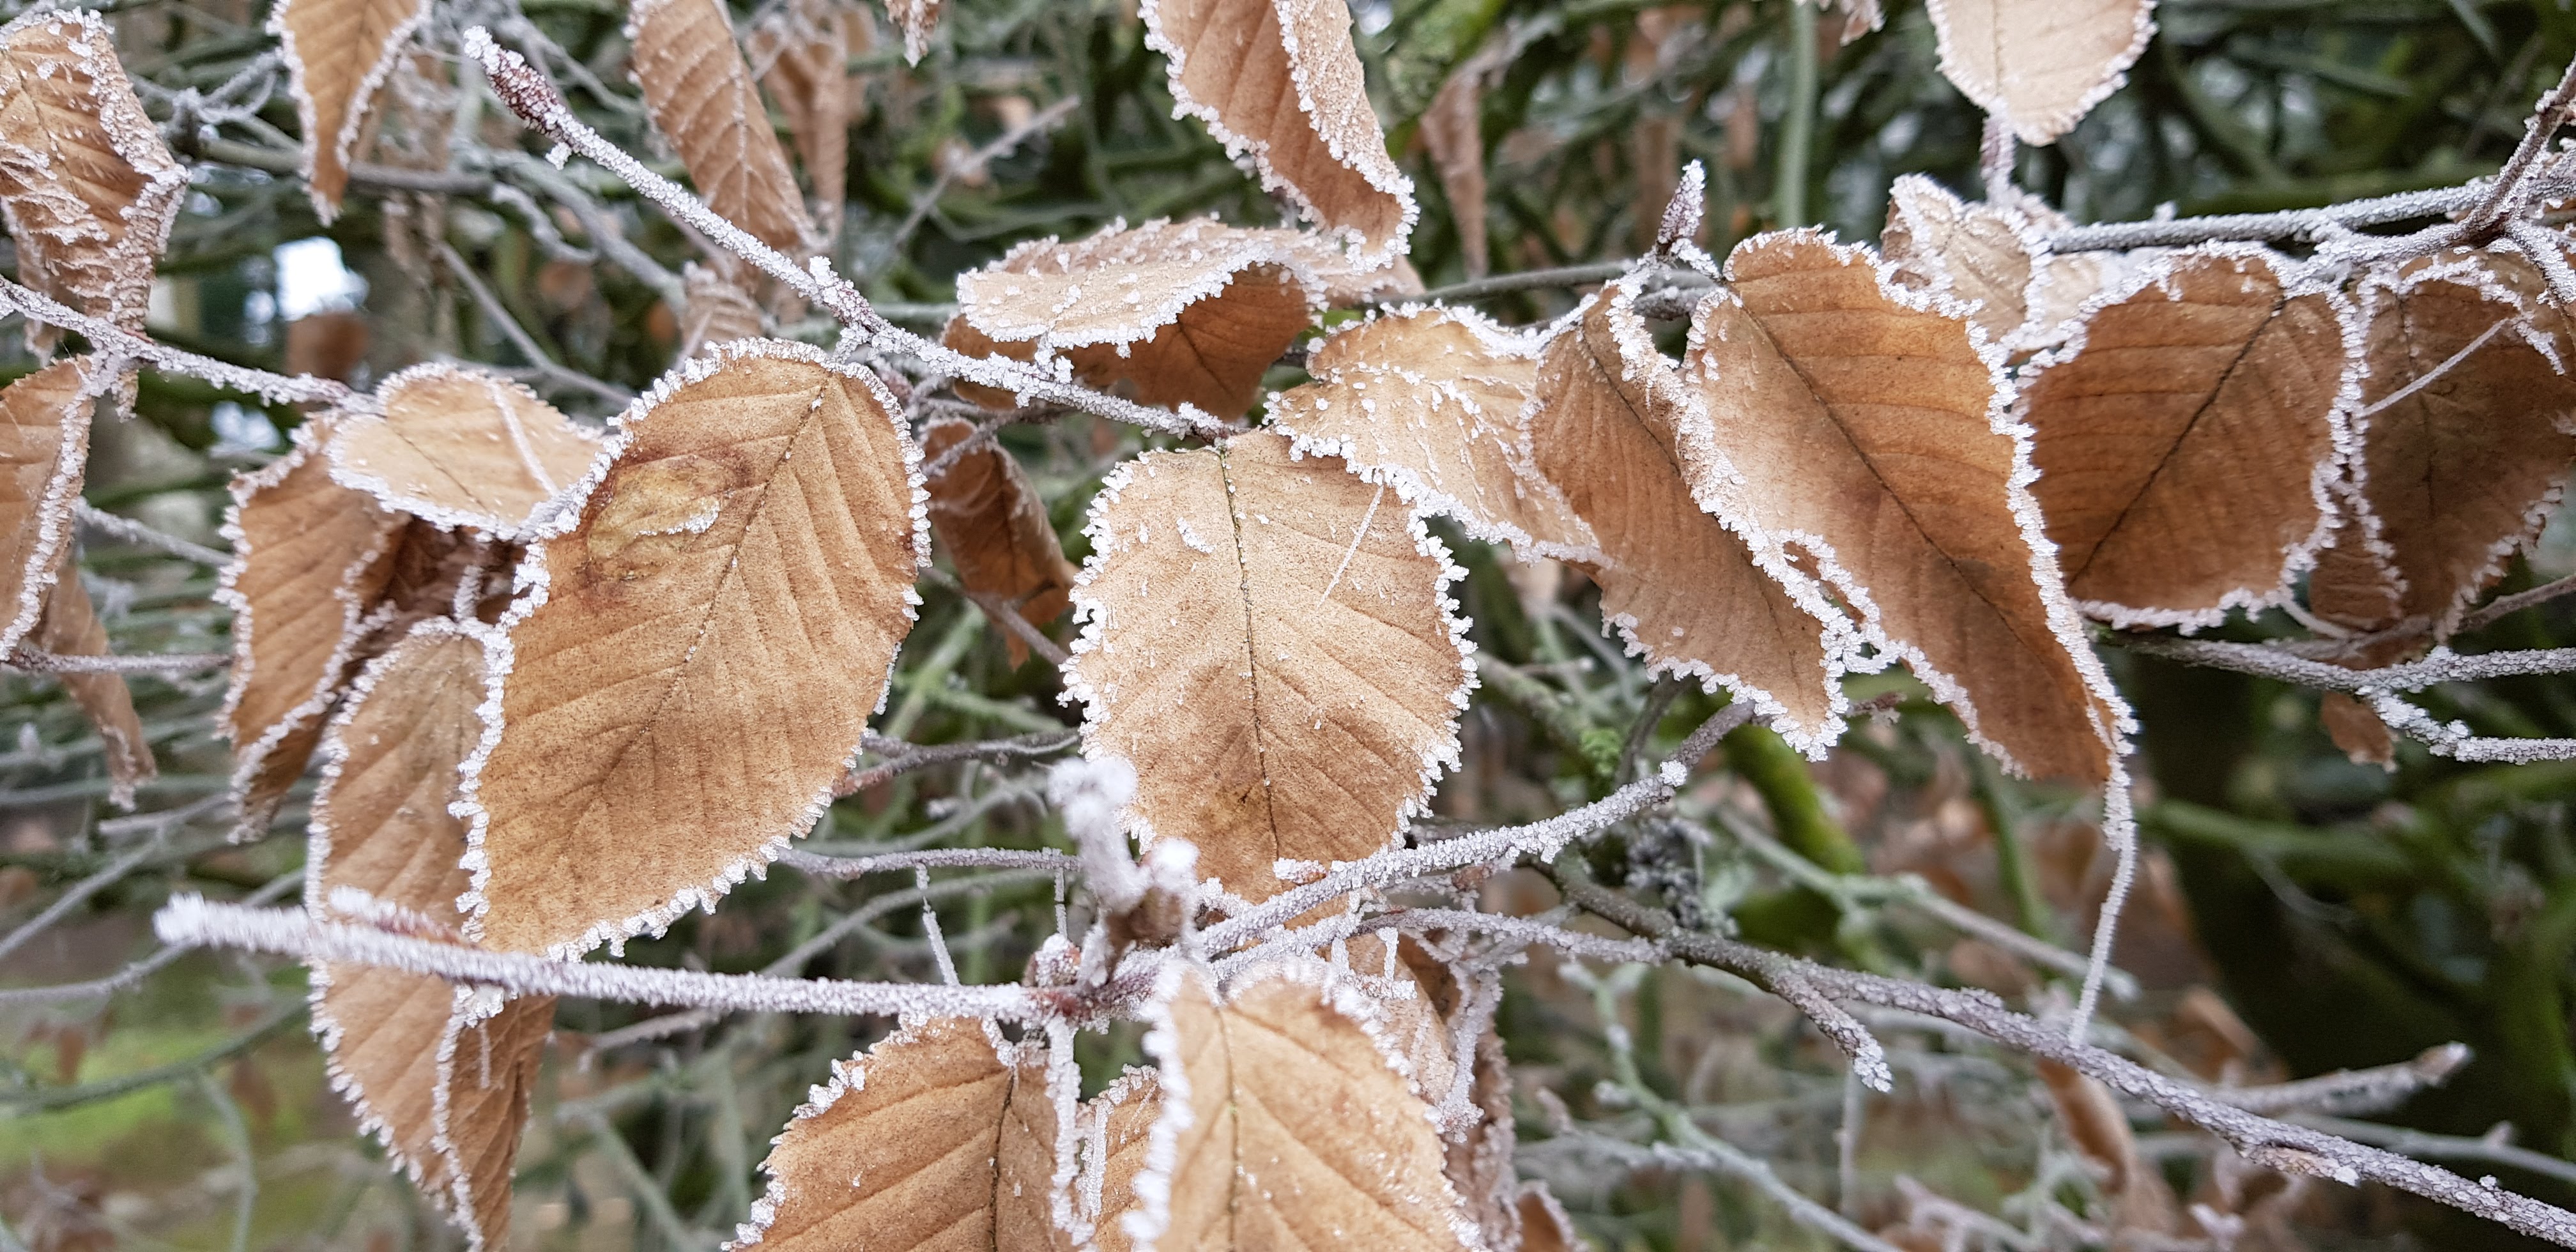
winter, leaf, snow, plant, twig, branch, freezing, tree, deciduous, wood, terrestrial plant, flowering plant, close up, frost, precipitation, pattern, autumn, birch family, conifer, plant pathology, plant stem